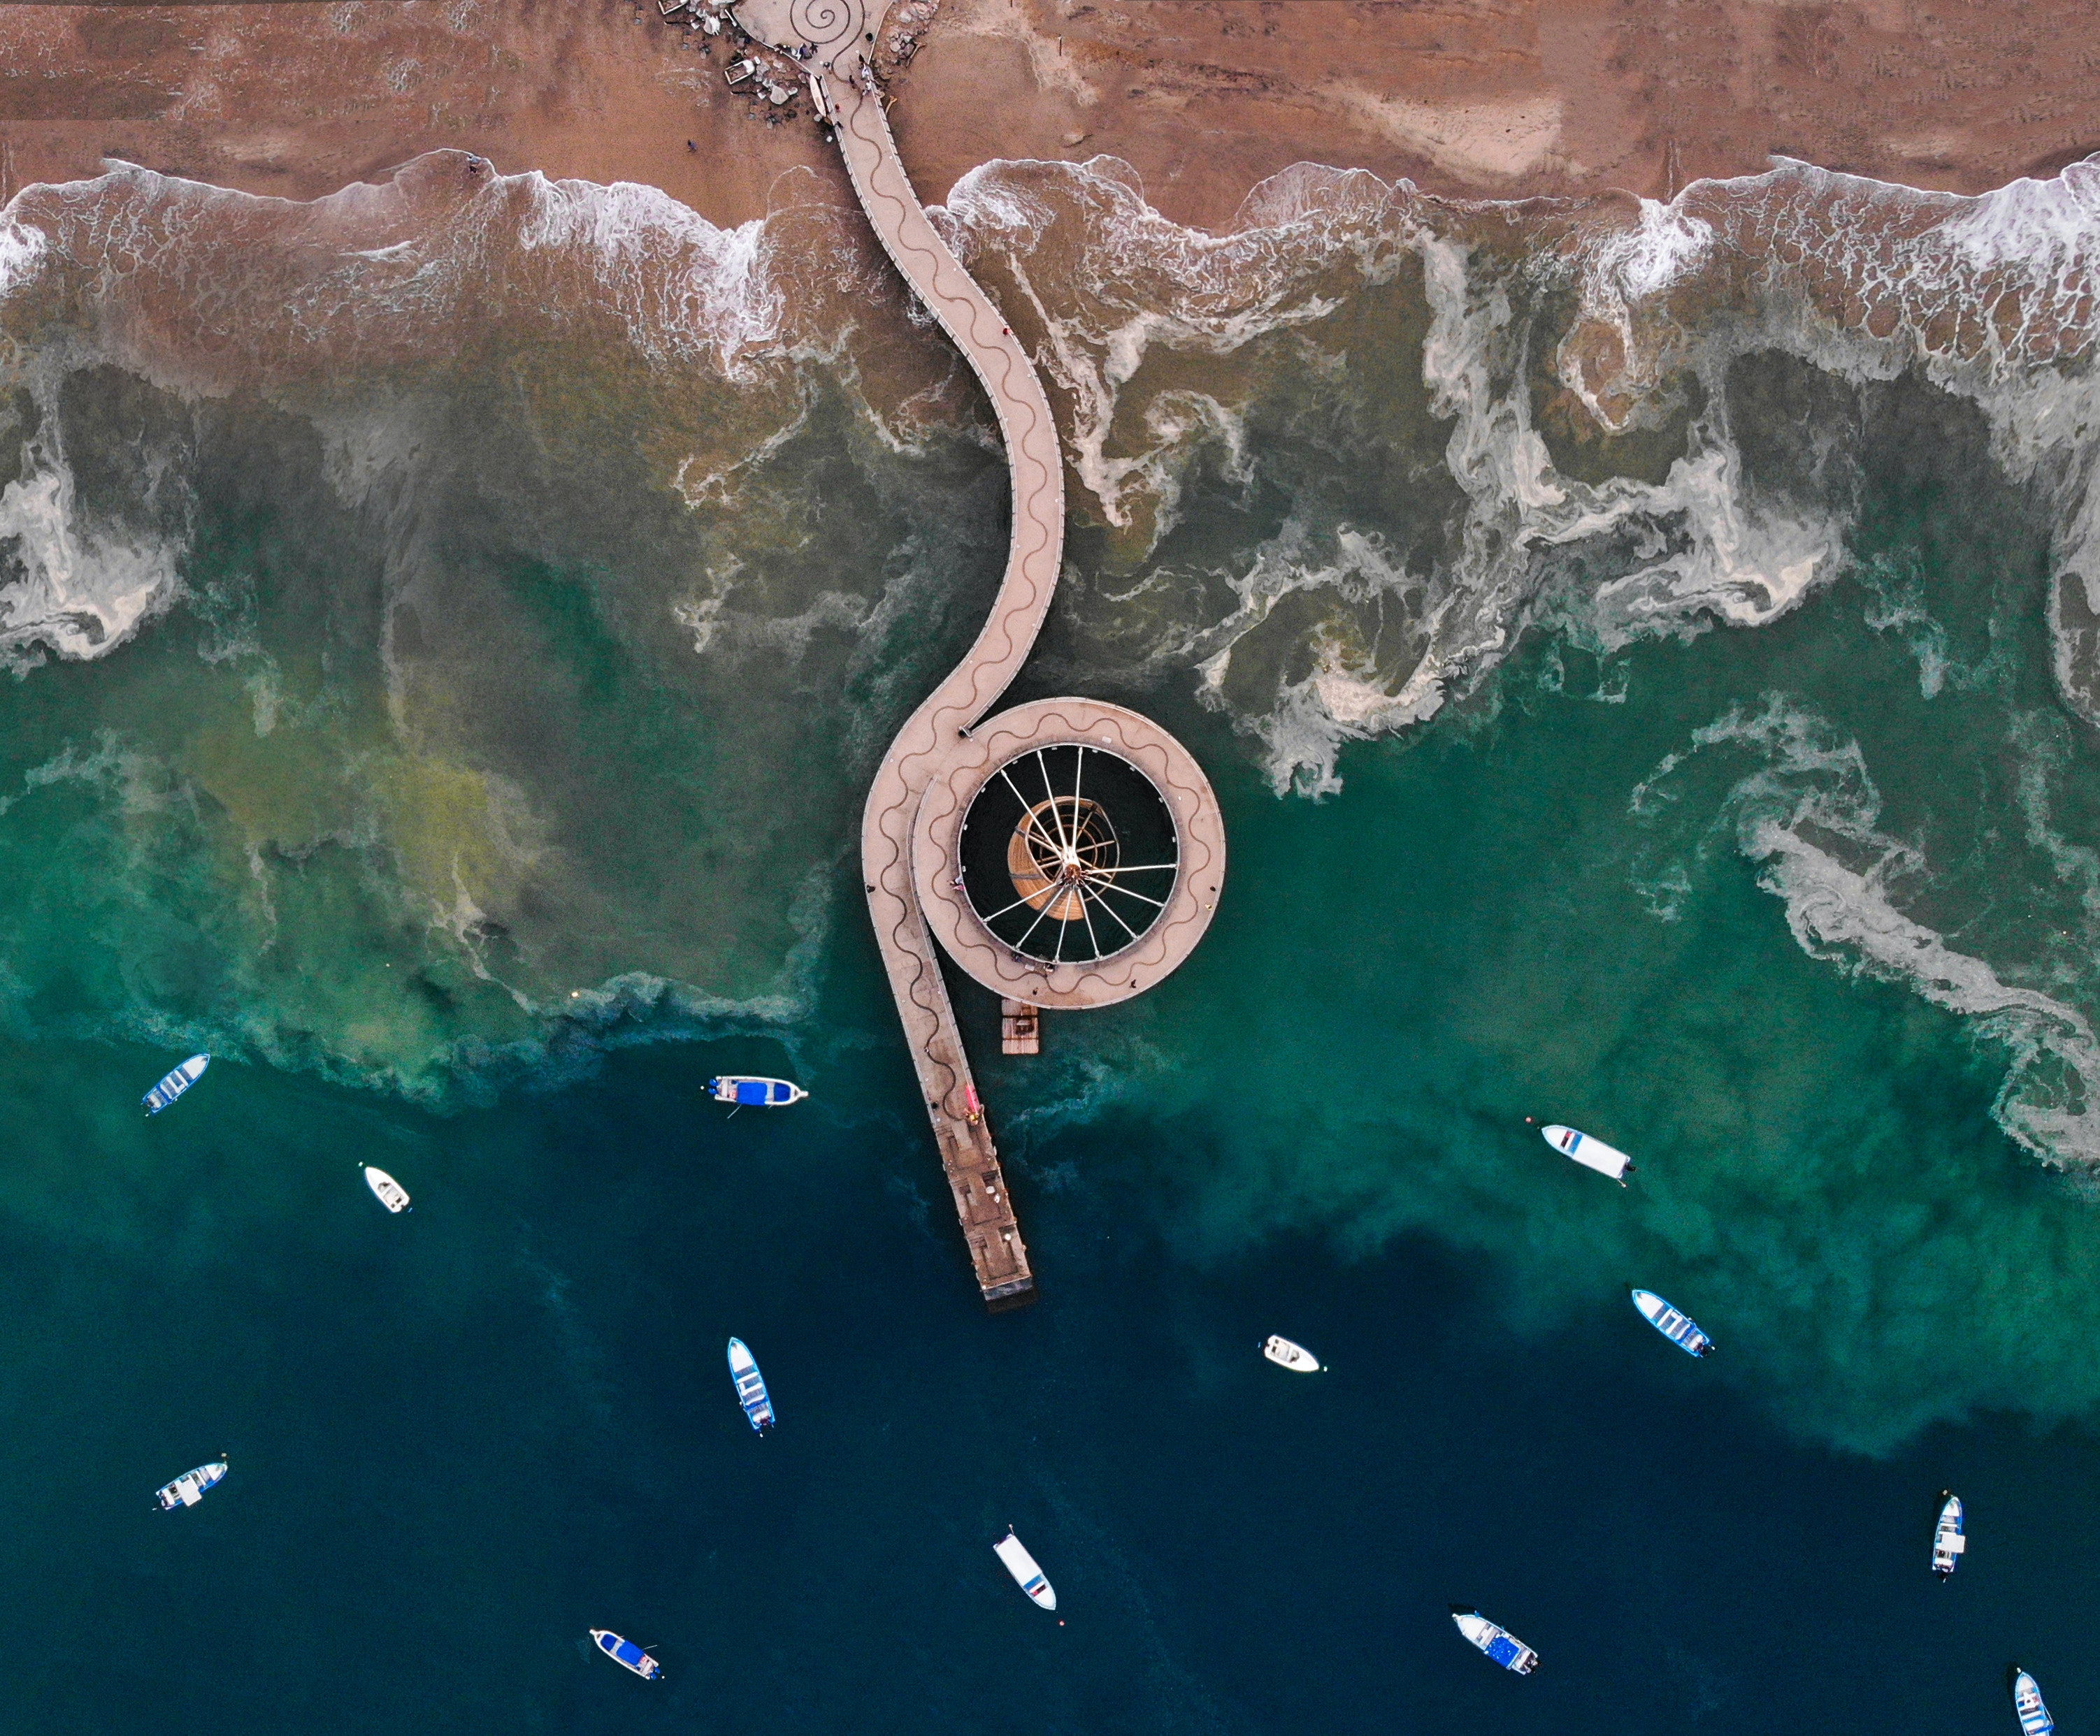
natural, water, water resources, world, watercourse, sky, landscape, lake, art, reptile, bird's eye view, wave, island, wind wave, scaled reptile, ocean, circle, peninsula, aerial photography, reflection, rock, estuary, visual arts, inlet, cape, channel, sea, illustration, reservoir, earth, reef, sound